Succession rights in the United Kingdom (housing law)

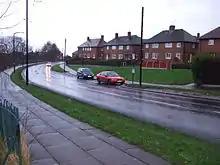
Succession rights concern the ability of tenants to pass on a tenancy when they die

Succession rights in the United Kingdom is an area of housing law concerning the ability to pass on their tenancy when they die something known as a succession.